BBC Radio Drama

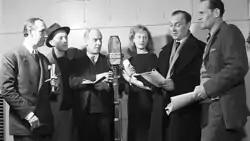
"Richard II", a 1947 radio production with George Ralph, Alec Guinness, Nicholas Hannen, Margaret Leighton, Ralph Richardson and Harry Andrews. Broadcast on the BBC Third Programme 11/5/1947

BBC Radio Drama is a London-based group within the BBC Radio operational business division of the BBC. BBC Radio Drama oversees the production and broadcast of radio dramas aired on the BBC Radio network. Radio dramas had been broadcast even before the public service company had an officially established radio broadcasting network in the United Kingdom. Thus, the work of the BBC Radio Drama group also pre-dates the 1967 conversion of BBC Radio from a single national station into four separate, specialized national stations; since 1967, the BBC radio dramas are broadcast on BBC Radio 3 and BBC Radio 4.